Prince Eugene of Savoy

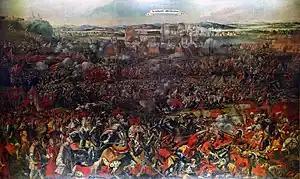
Battle of Vienna, 12 September 1683

By May 1683, the Ottoman threat to Emperor Leopold I's capital, Vienna, was very evident. The Grand Vizier, Kara Mustafa Pasha—encouraged by Imre Thököly's Magyar rebellion—had invaded Hungary with between 100,000 and 200,000 men; within two months approximately 90,000 were beneath Vienna's walls. With the 'Turks at the gates', the Emperor fled for the safe refuge of Passau up the Danube. It was at Leopold I's camp that Eugene arrived in mid-August.